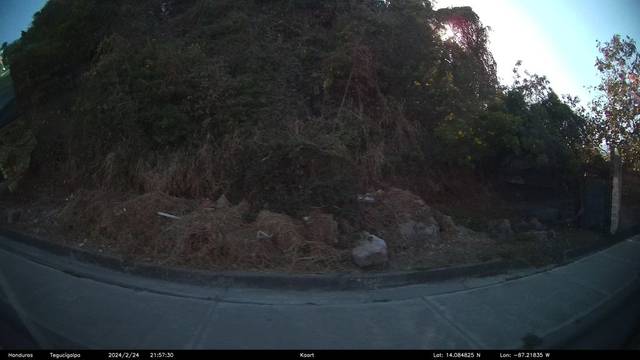
Region: Honduras
Coordinates: 14.085, -87.218